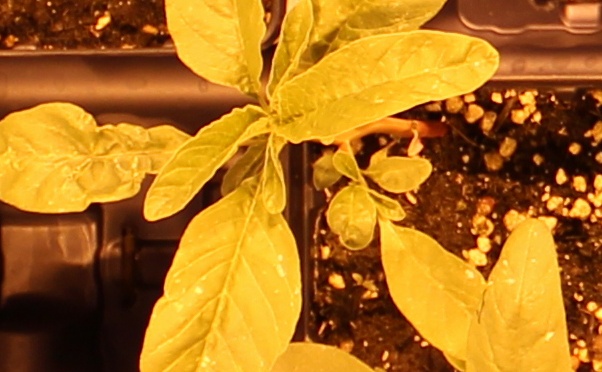
Label: Waterhemp